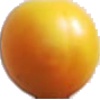
Label: Cherry Wax Yellow 1